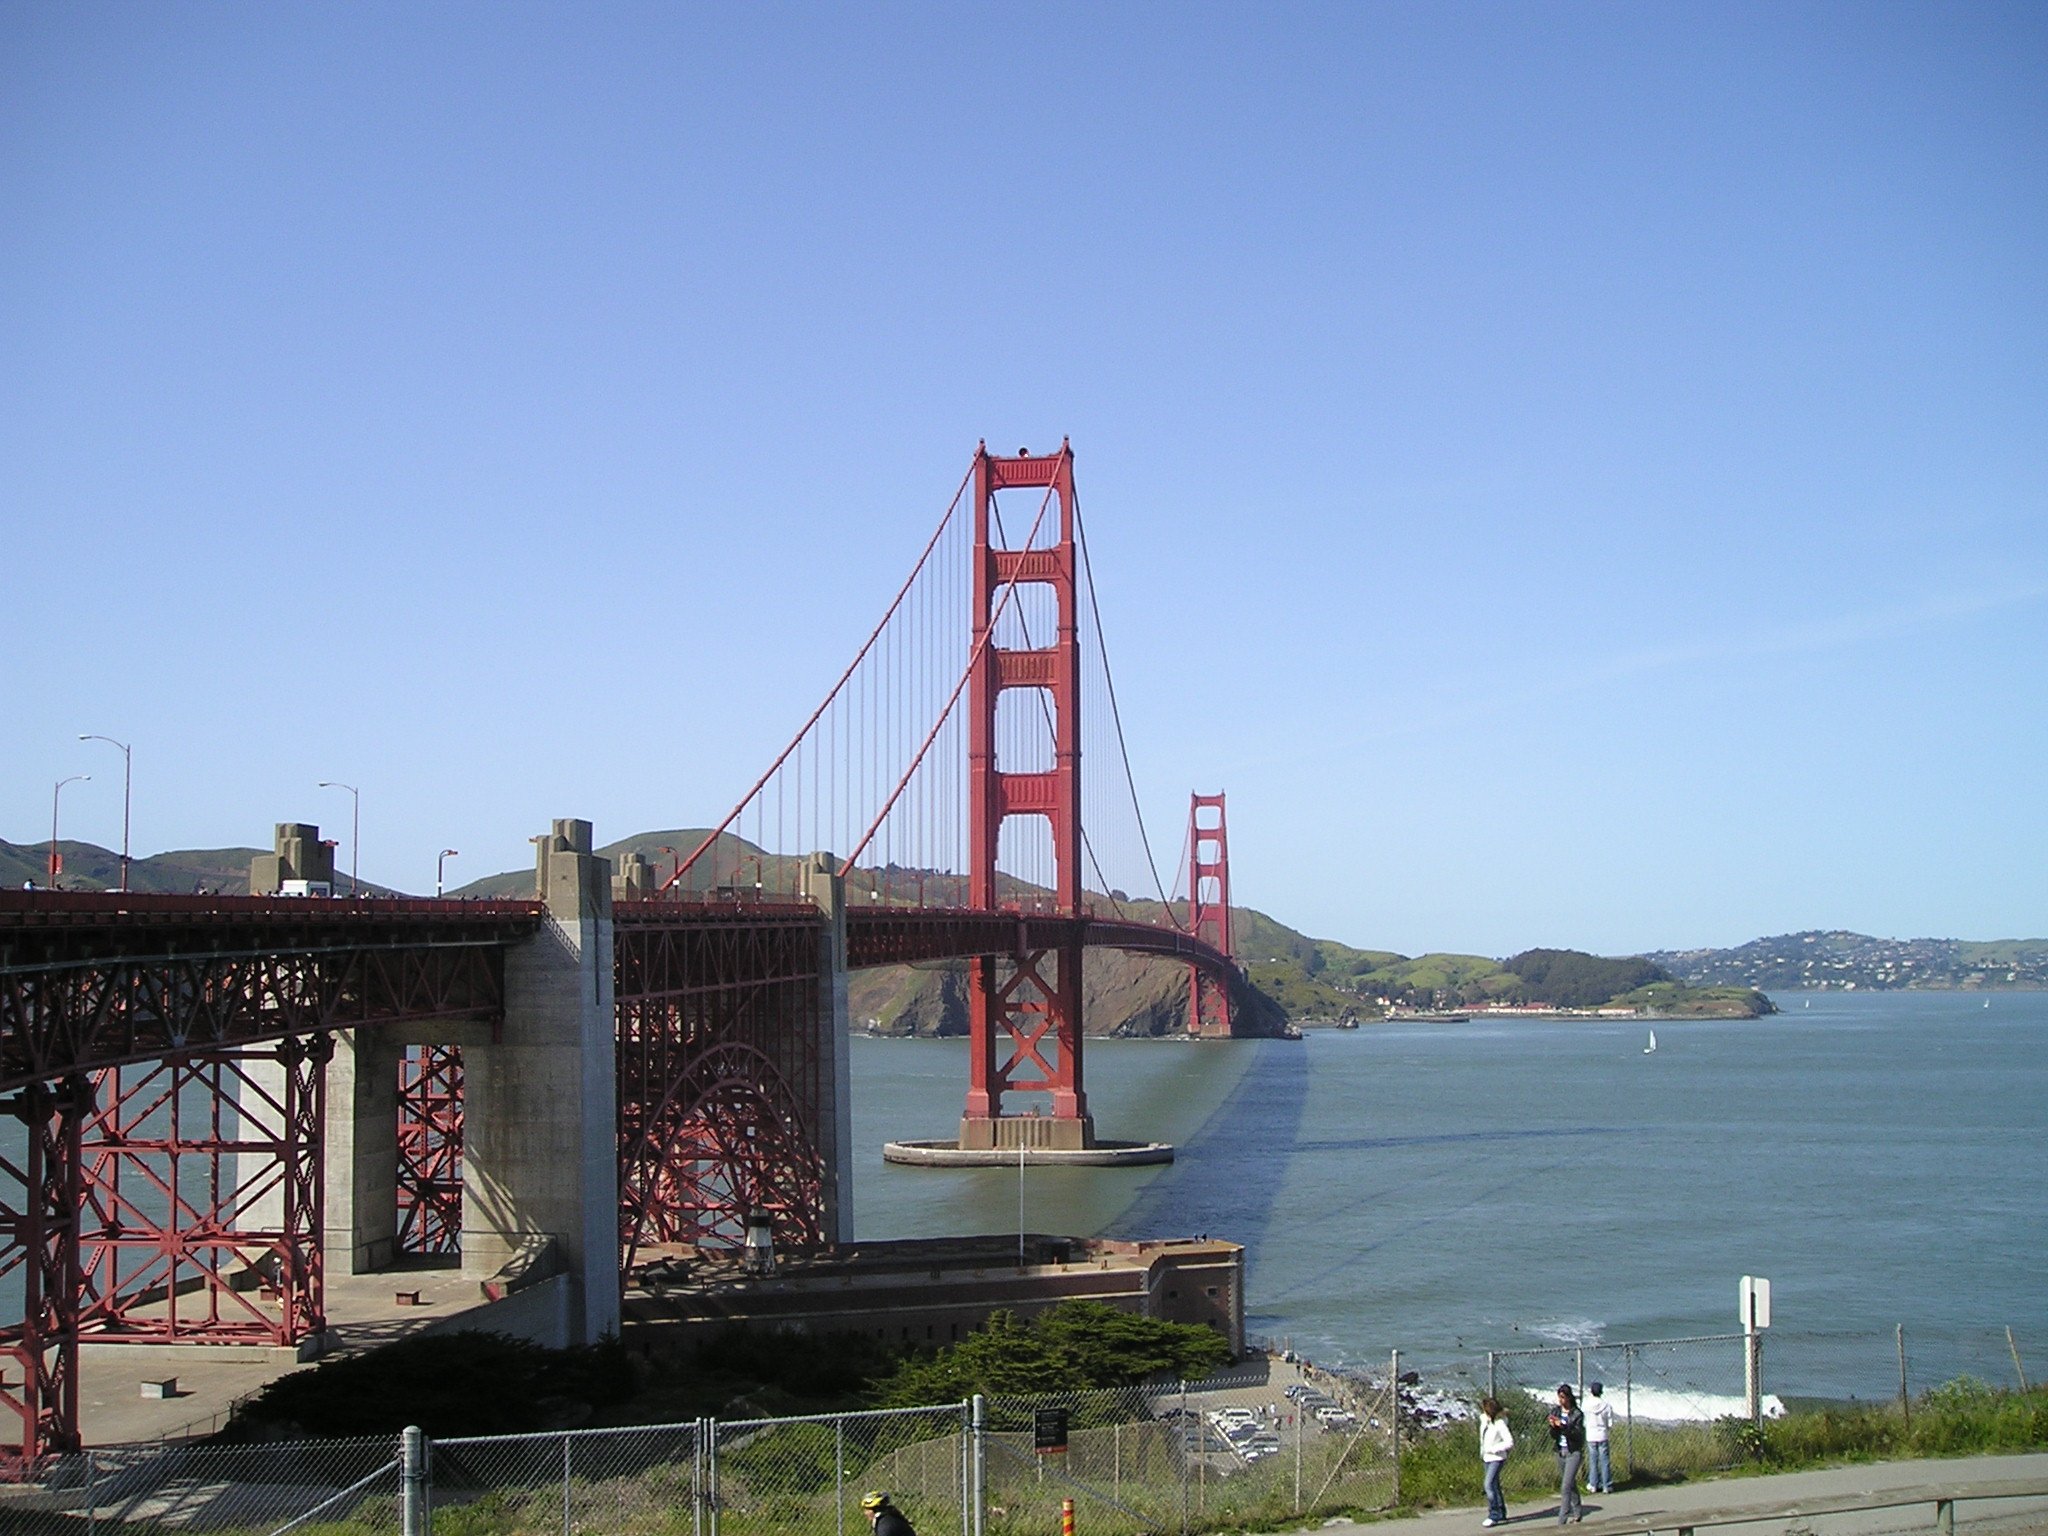
sea, bridge, golden gate bridge, san francisco, suspension bridge, golden, vehicle, usa, bay, california, cargo ship, waterway, francisco